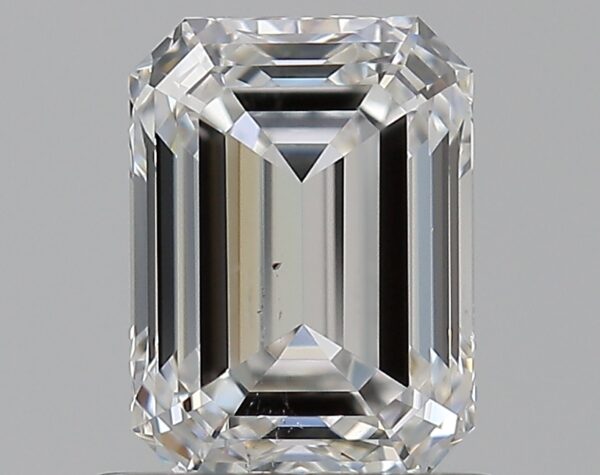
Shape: emerald
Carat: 0.85
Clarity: SI1
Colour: E
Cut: EX
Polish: EX
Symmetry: EX
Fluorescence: N
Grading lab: GIA
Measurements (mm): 6.2 x 4.54 x 3.08